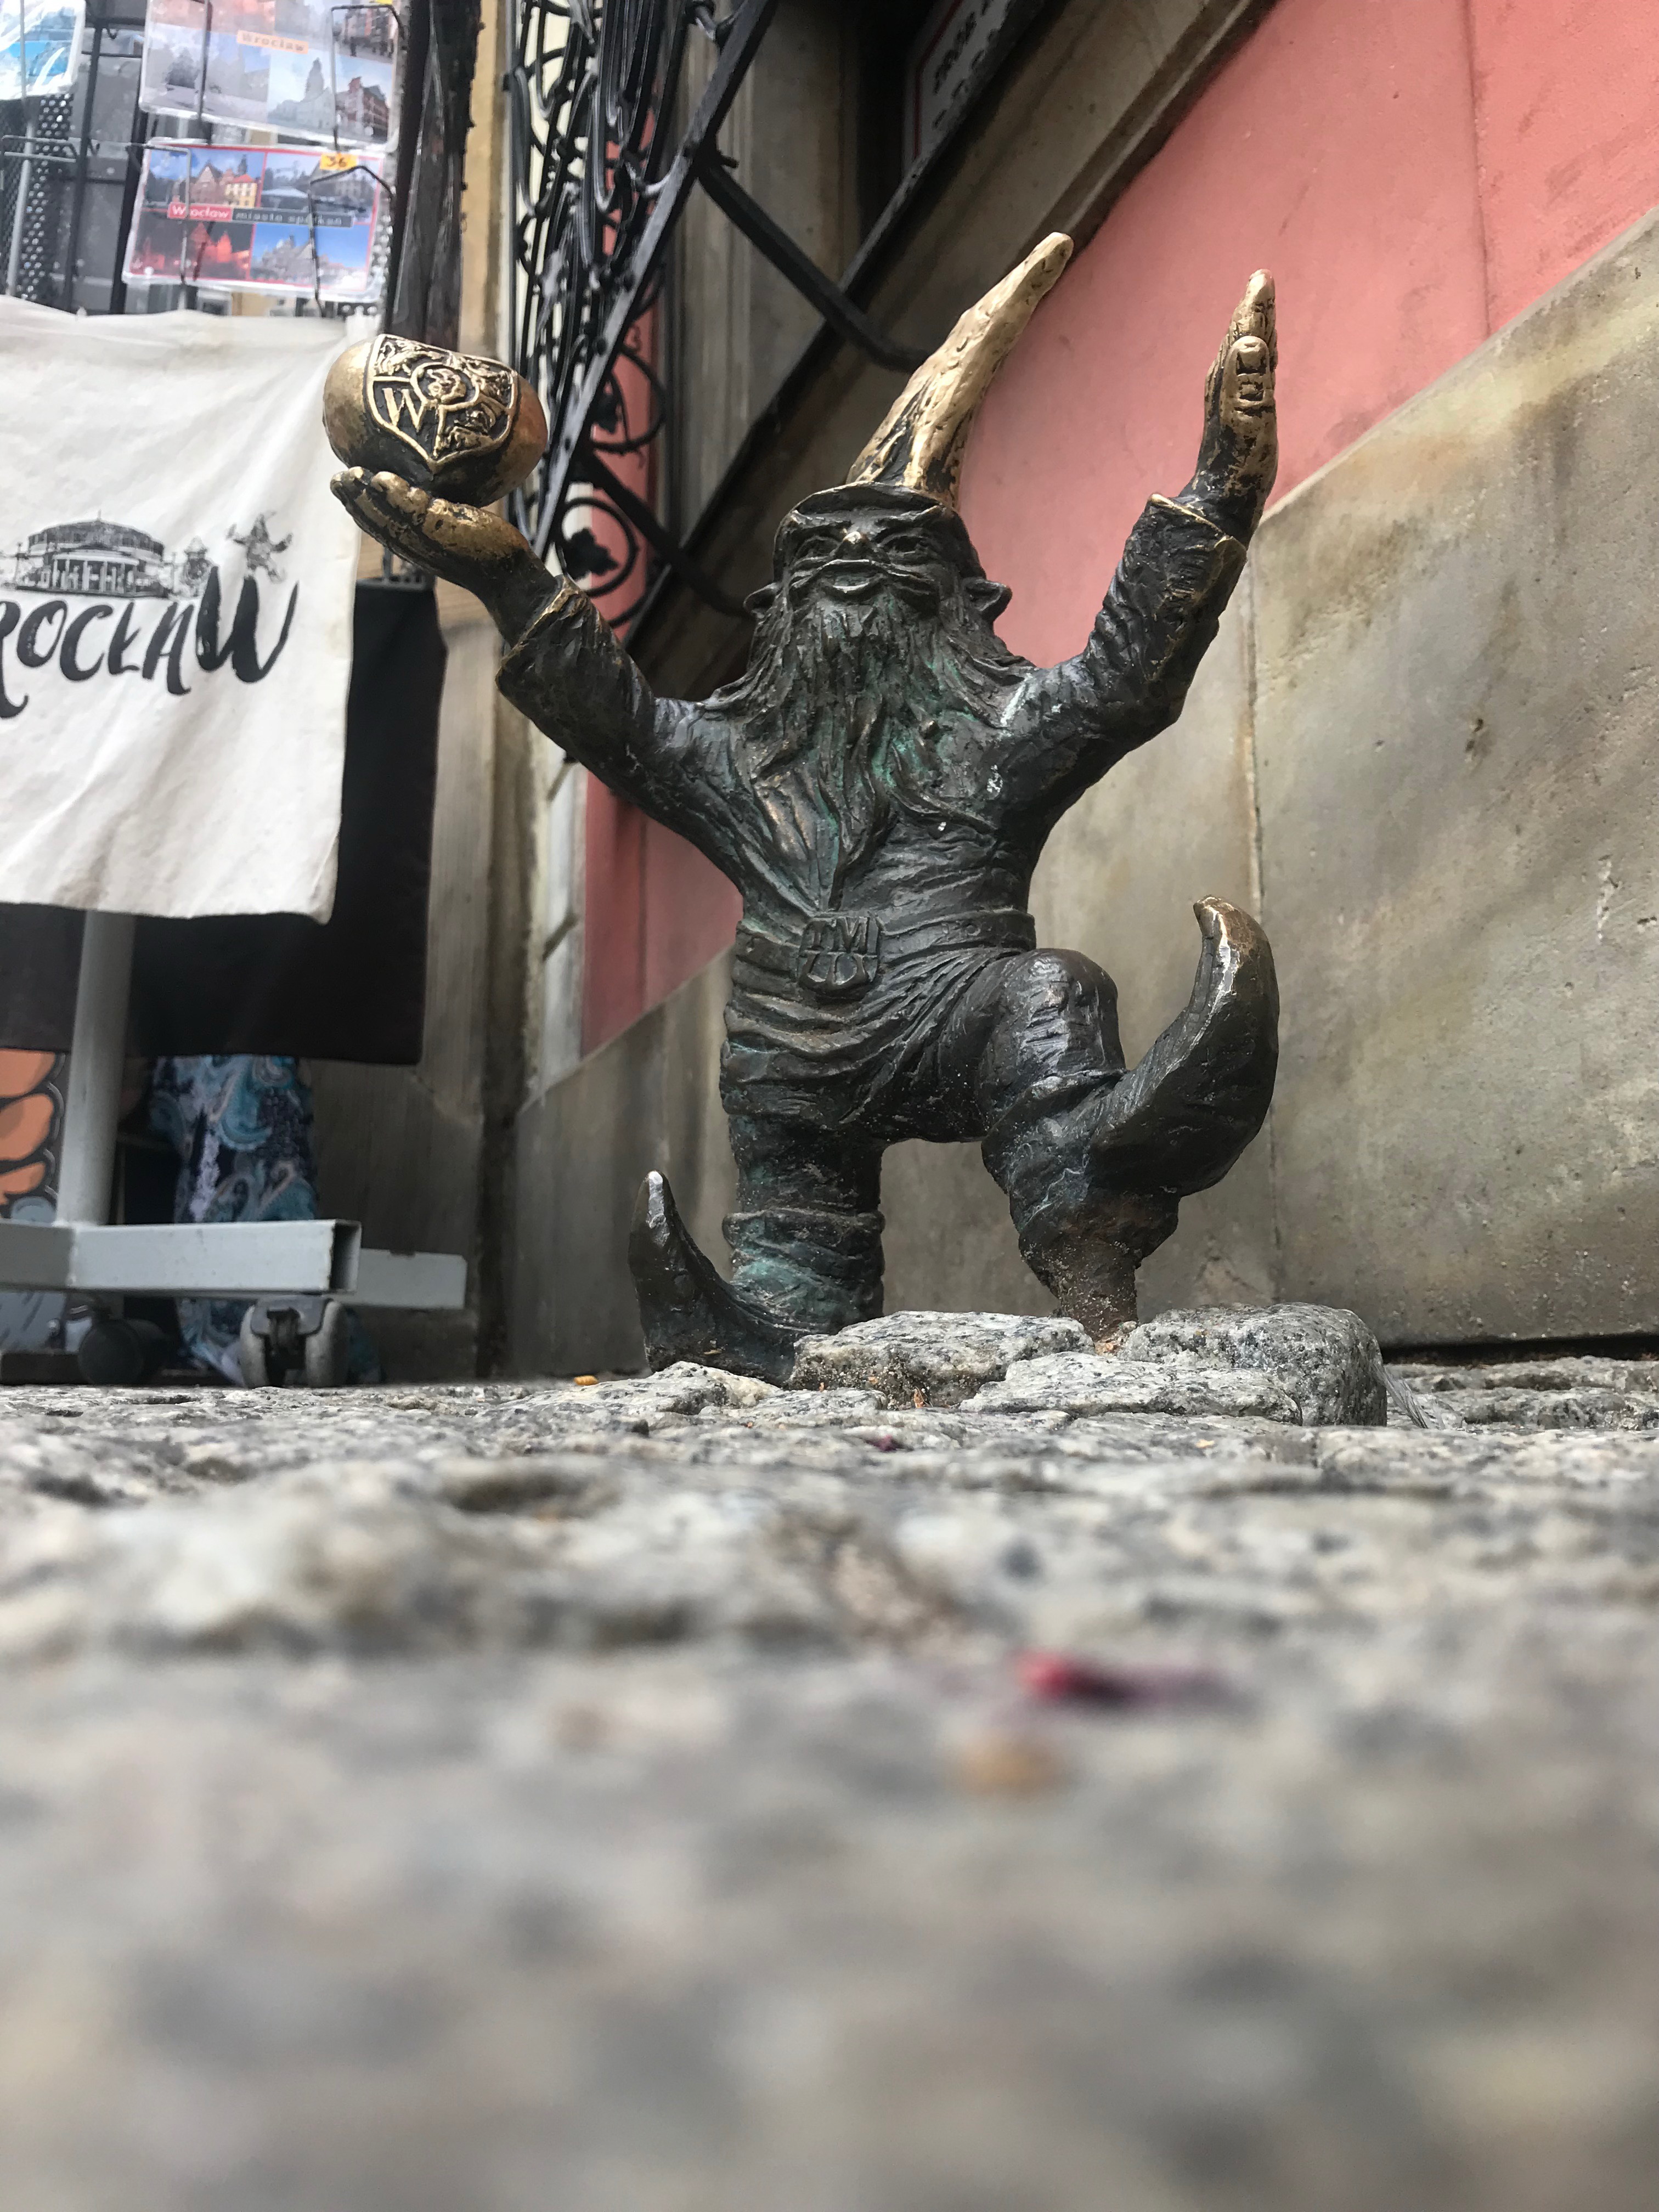
poland, wroclaw, symbol of the city, silesia, statue, gnome, Wroclaw gnomes, tourism, excursion, summer, old town, sculpture, art, metal, street art, street